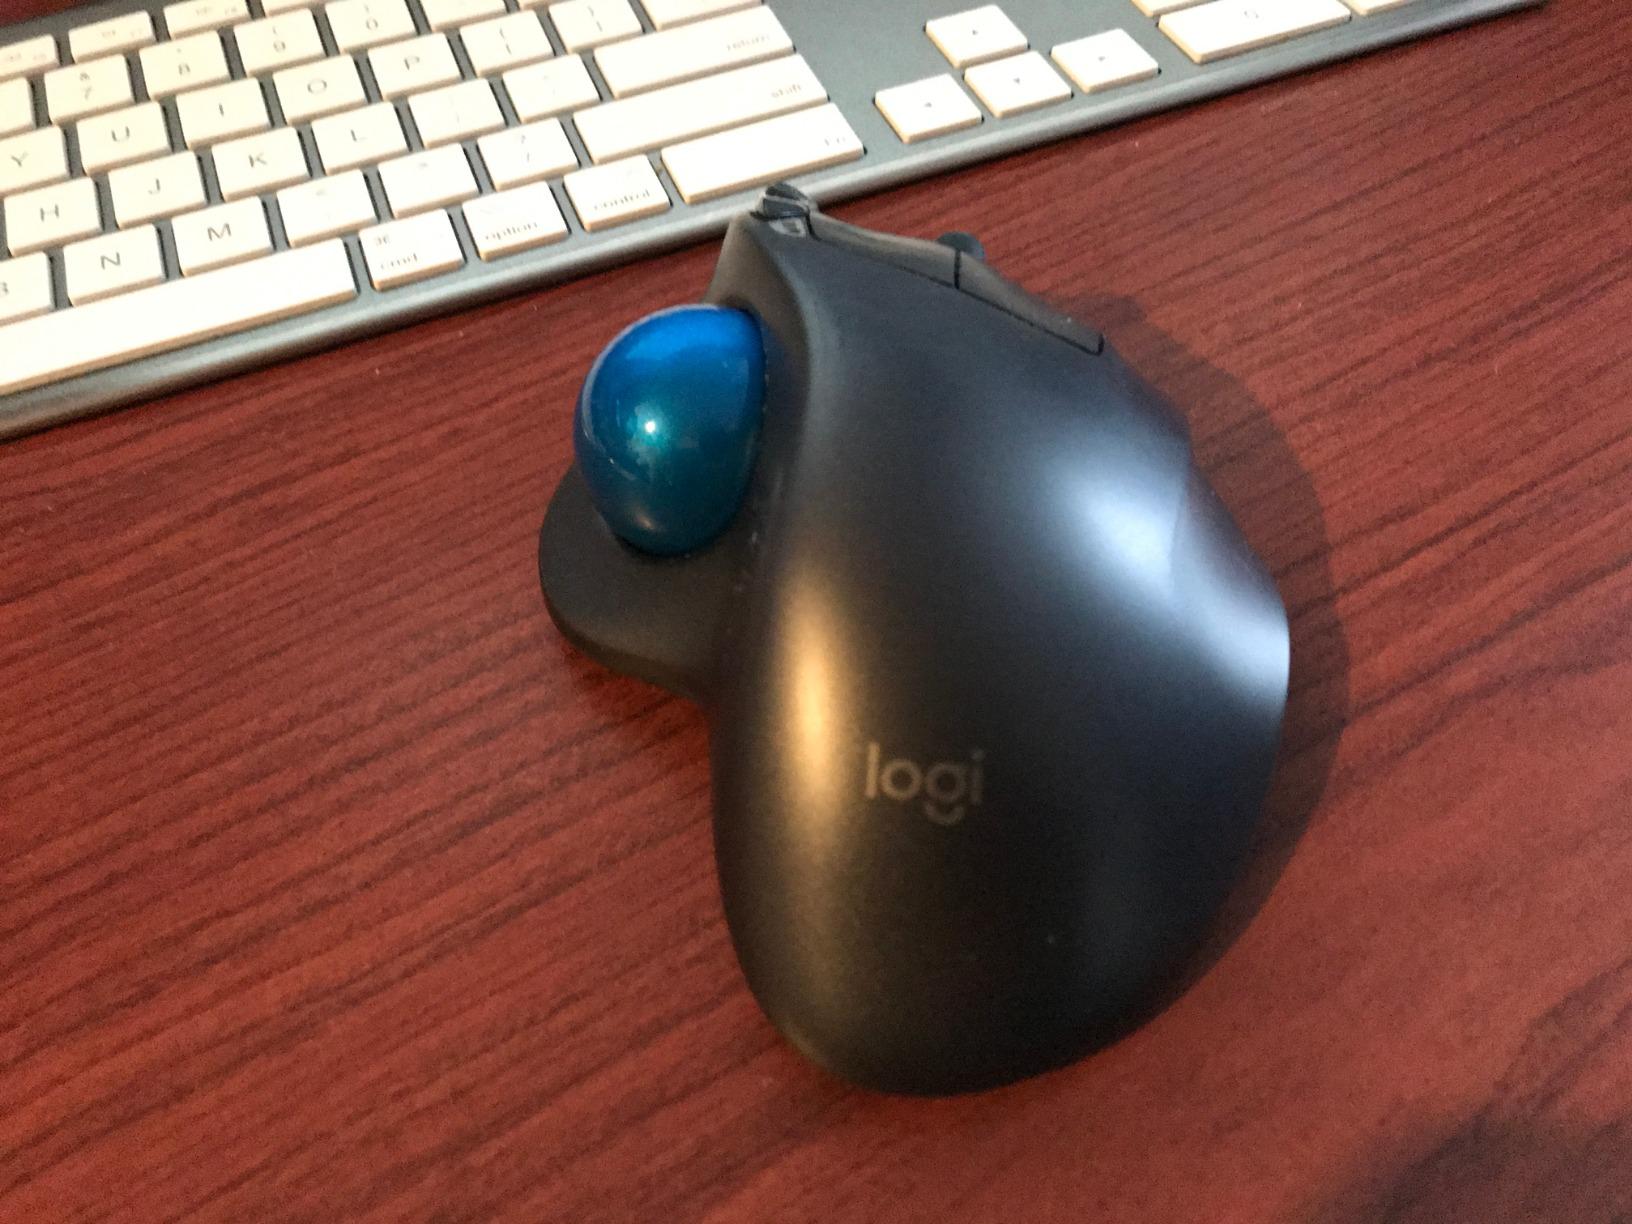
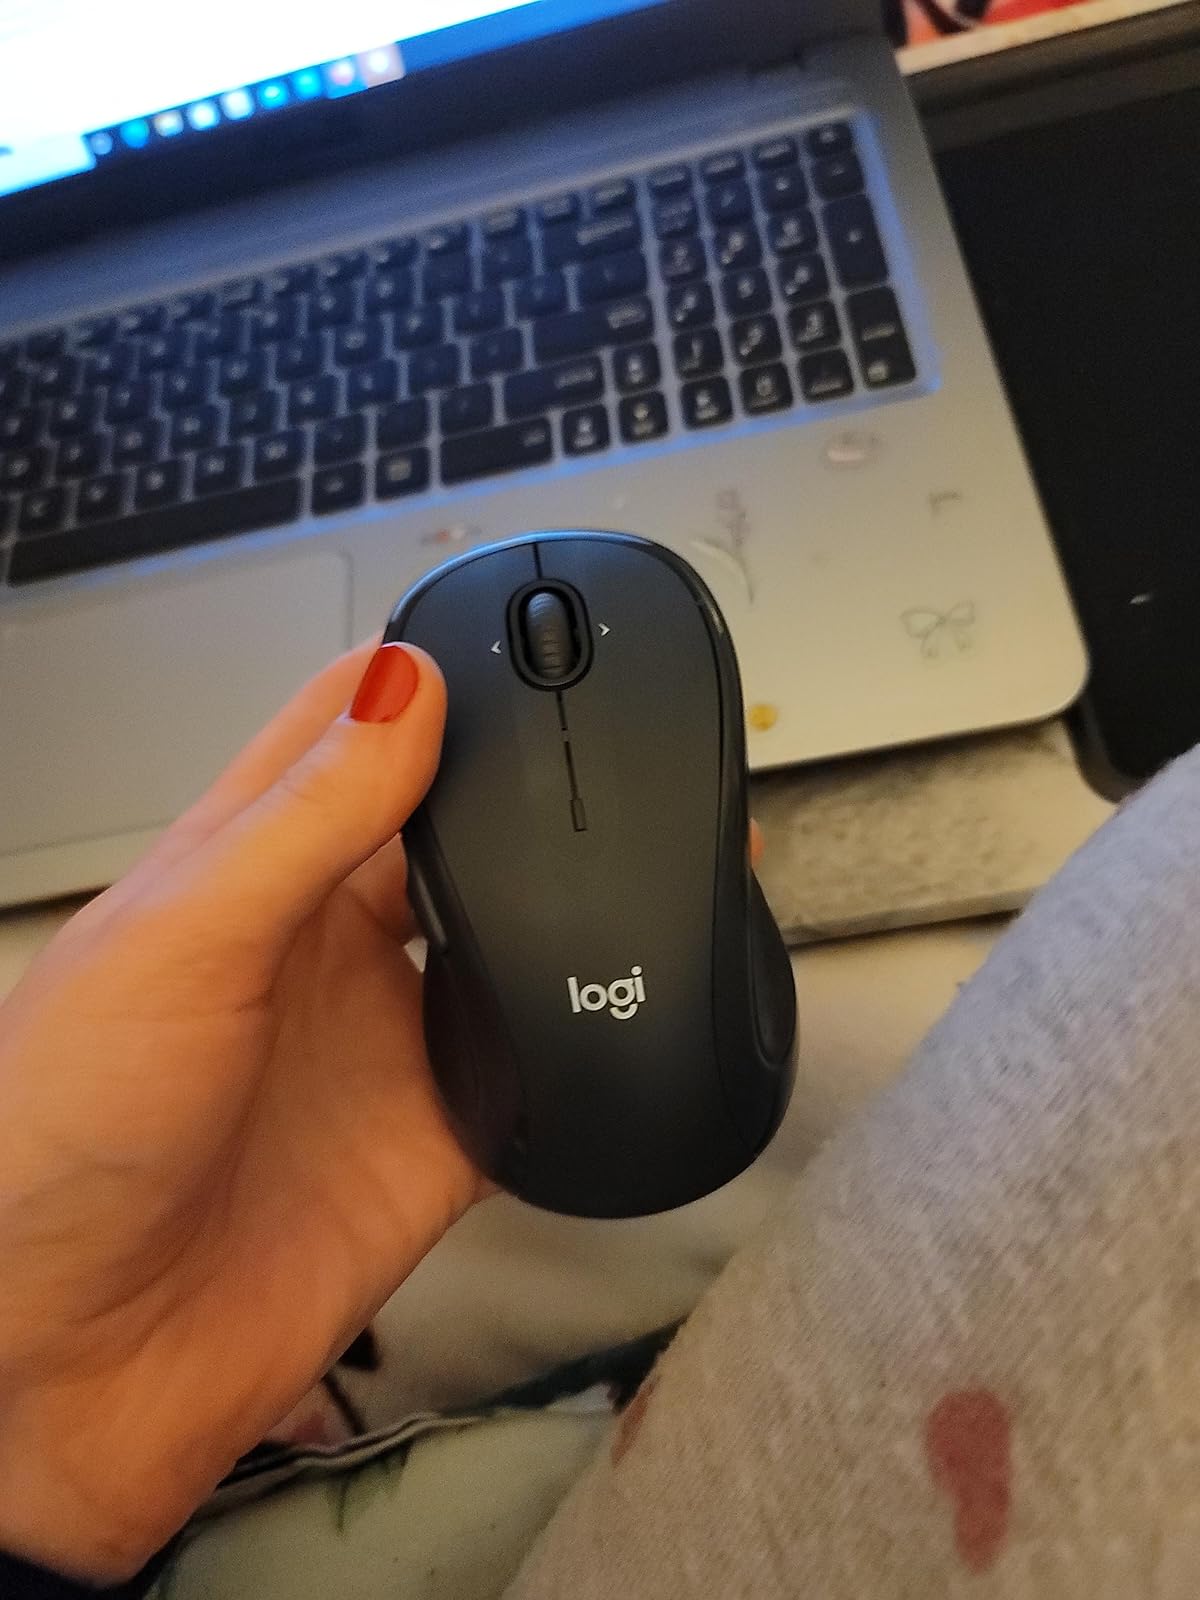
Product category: mouse
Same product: no